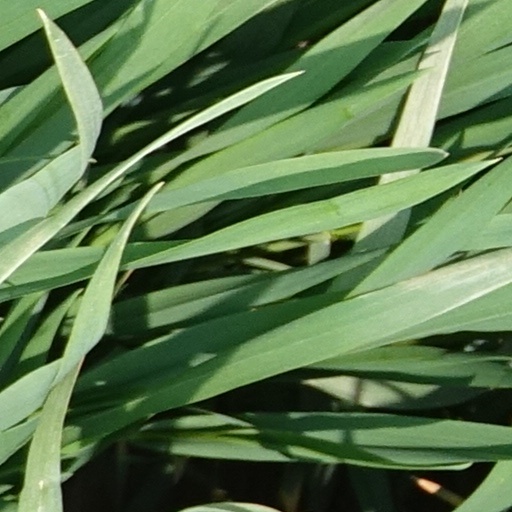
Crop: wheat